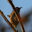
Label: bird